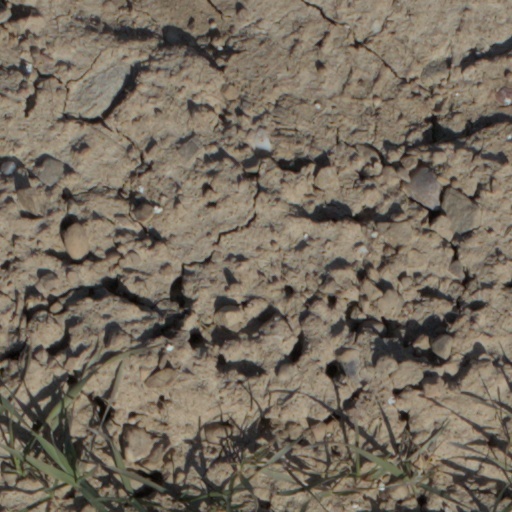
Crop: wheat